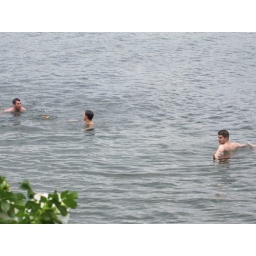
boys in the lake